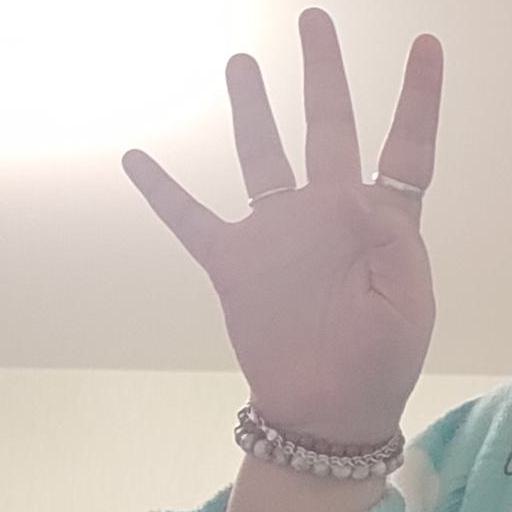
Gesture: four